Thomas Verity

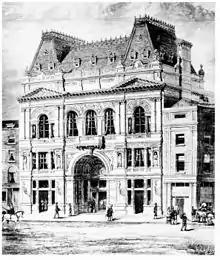
Entrance to the Criterion Theatre and Restaurant (1874), Piccadilly Circus

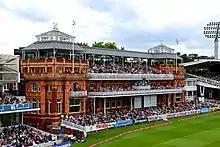
The Pavilion, Lord's Cricket Ground

Thomas Verity (1837–1891) was an English theatre architect during the theatre-building boom of 1885–1915.